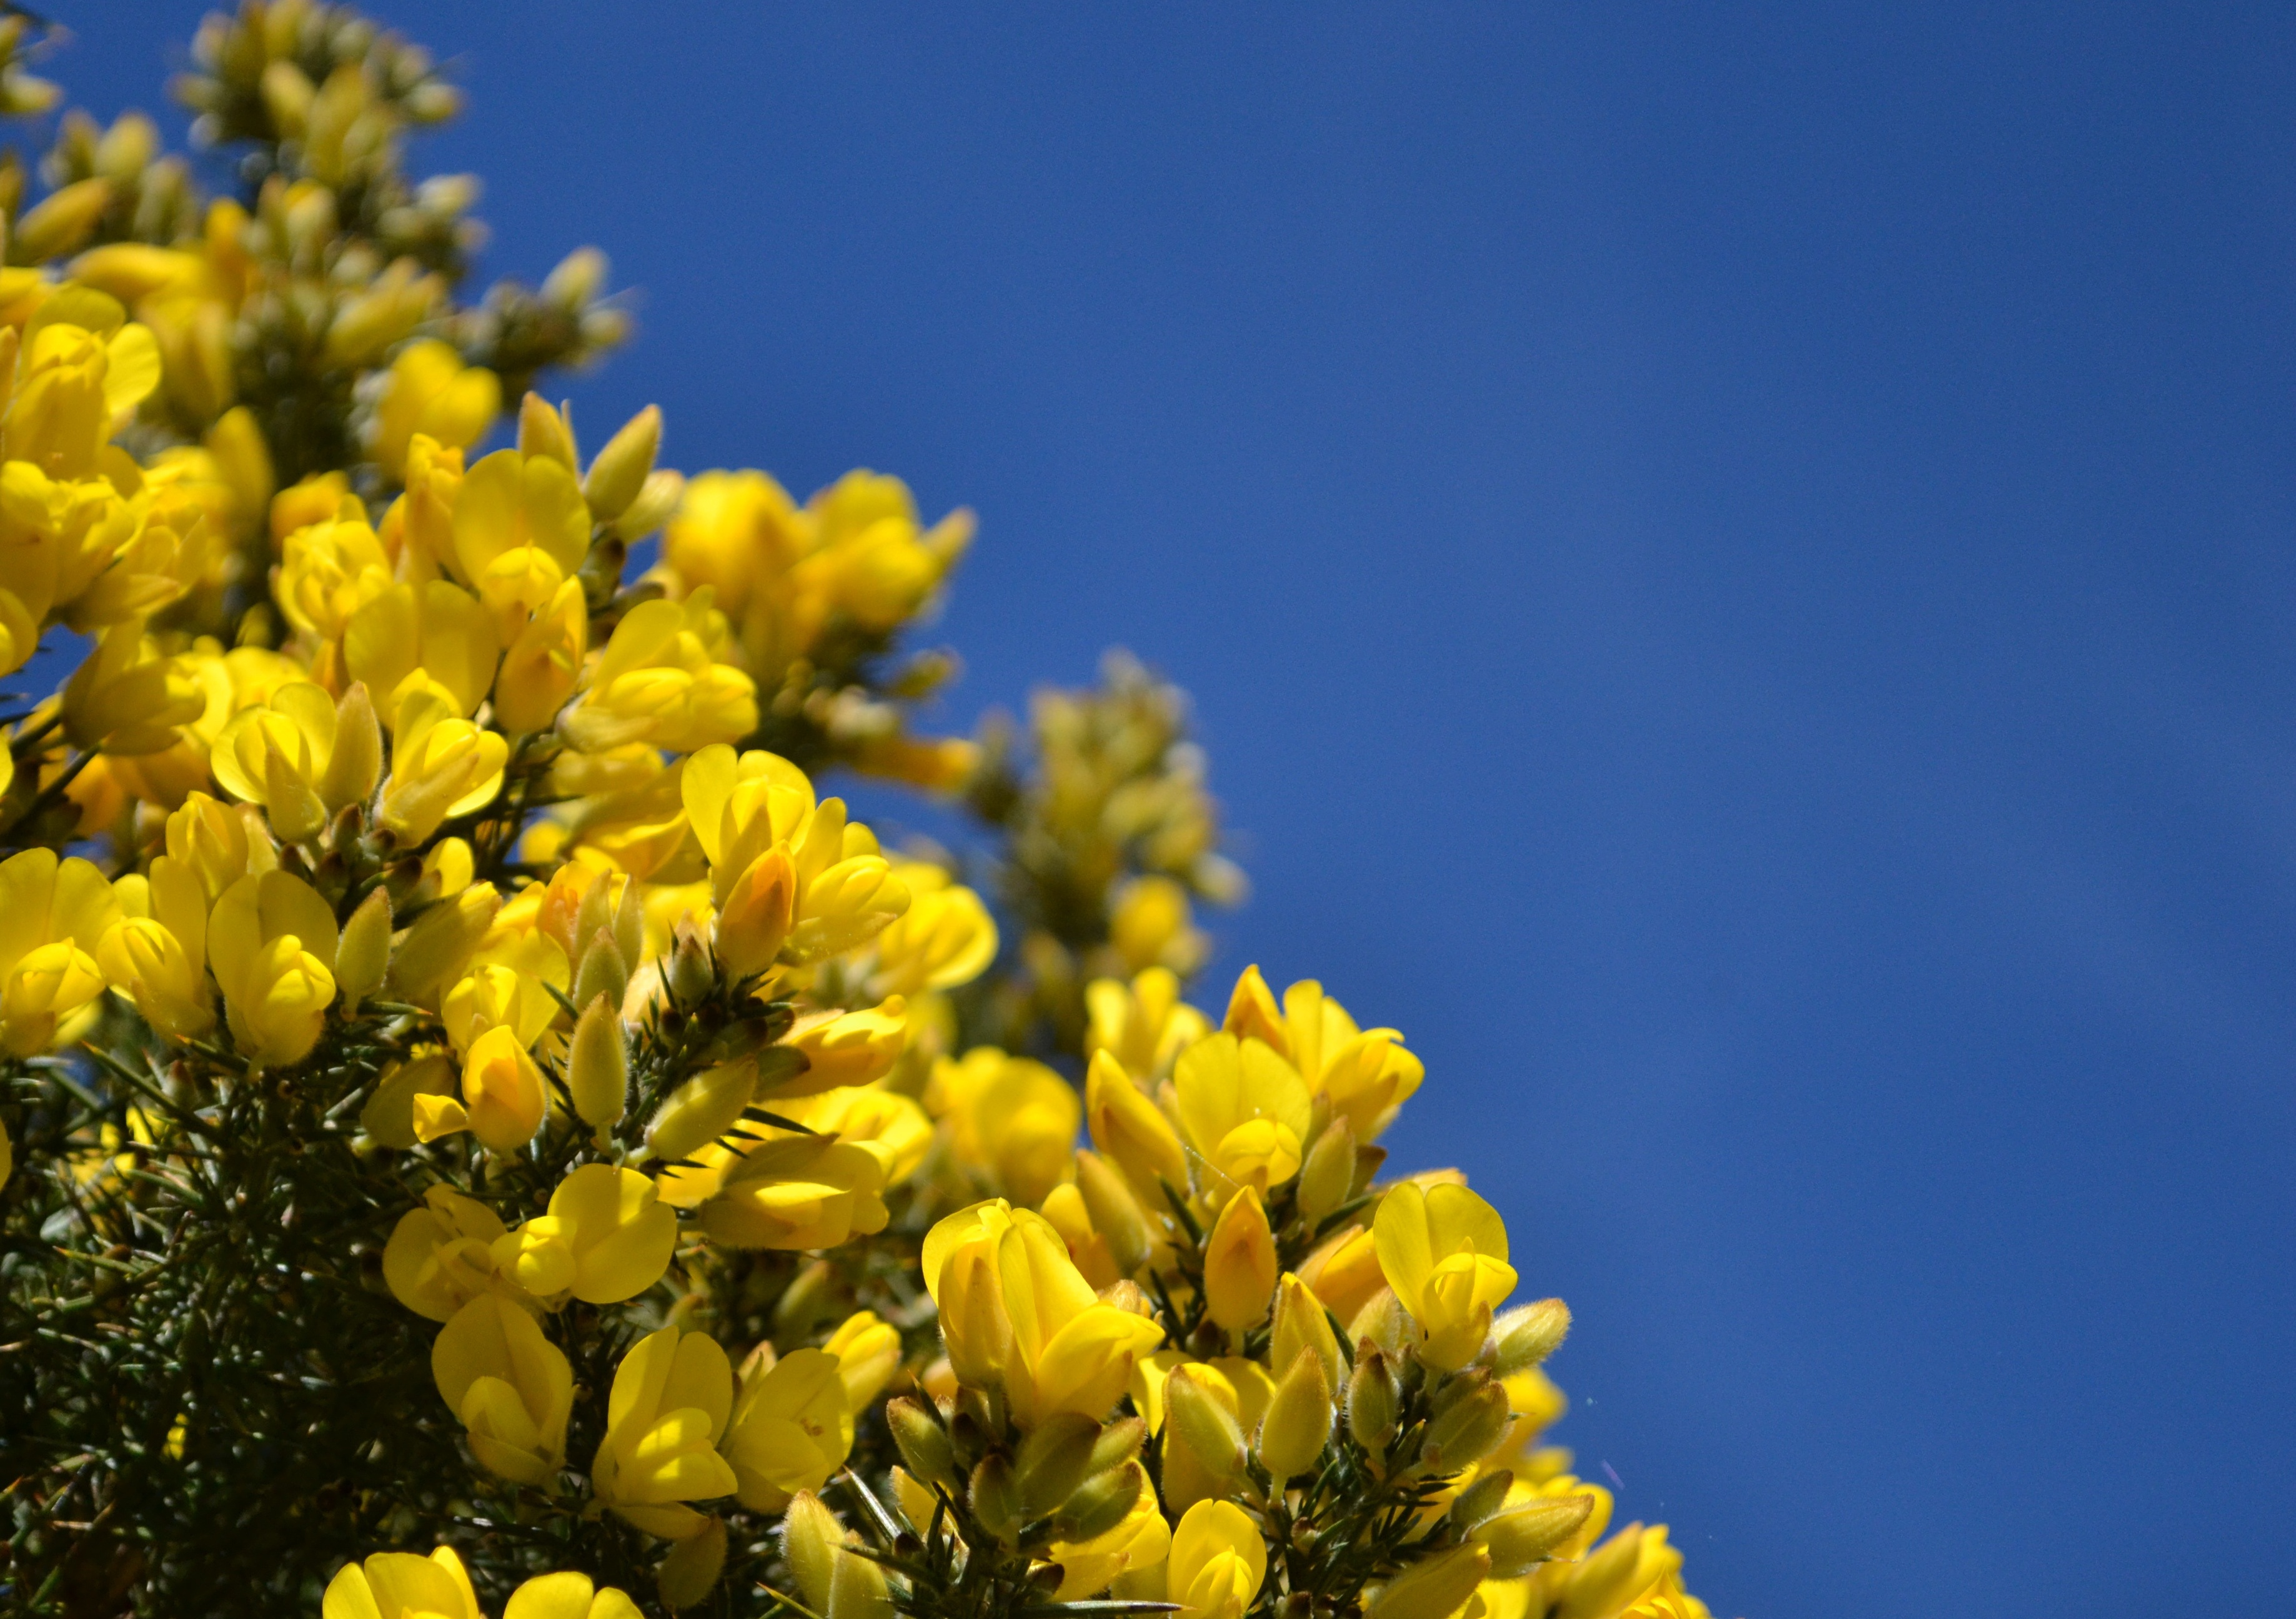
tree, nature, branch, blossom, plant, sky, meadow, countryside, sunlight, hill, flower, pollen, spring, produce, blue, yellow, flora, rapeseed, plants, wildflower, flowers, uk, shrub, scotland, scottish, brassica, macro photography, flowering plant, gorse, woody plant, land plant